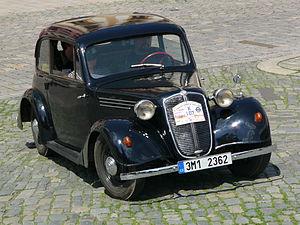
Tatra est une entreprise tchèque fabriquant des camions depuis 1898, et qui a exercé l’activité de constructeur automobile entre 1897 et 1998. Pionnier dans ce domaine en Europe centrale, Tatra a longtemps été réputé pour ses grandes routières aux lignes aérodynamiques. La marque a également produit des avions et des bus.
La Tatra 57 est une voiture de grand tourisme lancée par Tatra en 1932 comme remplacement pour le modèle Tatra 12.